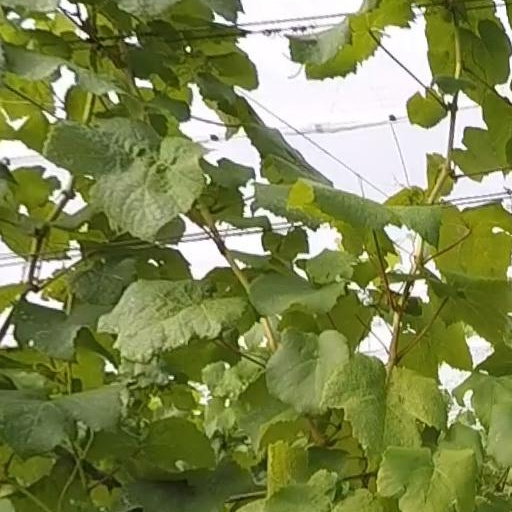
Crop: grape